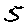
Label: 5